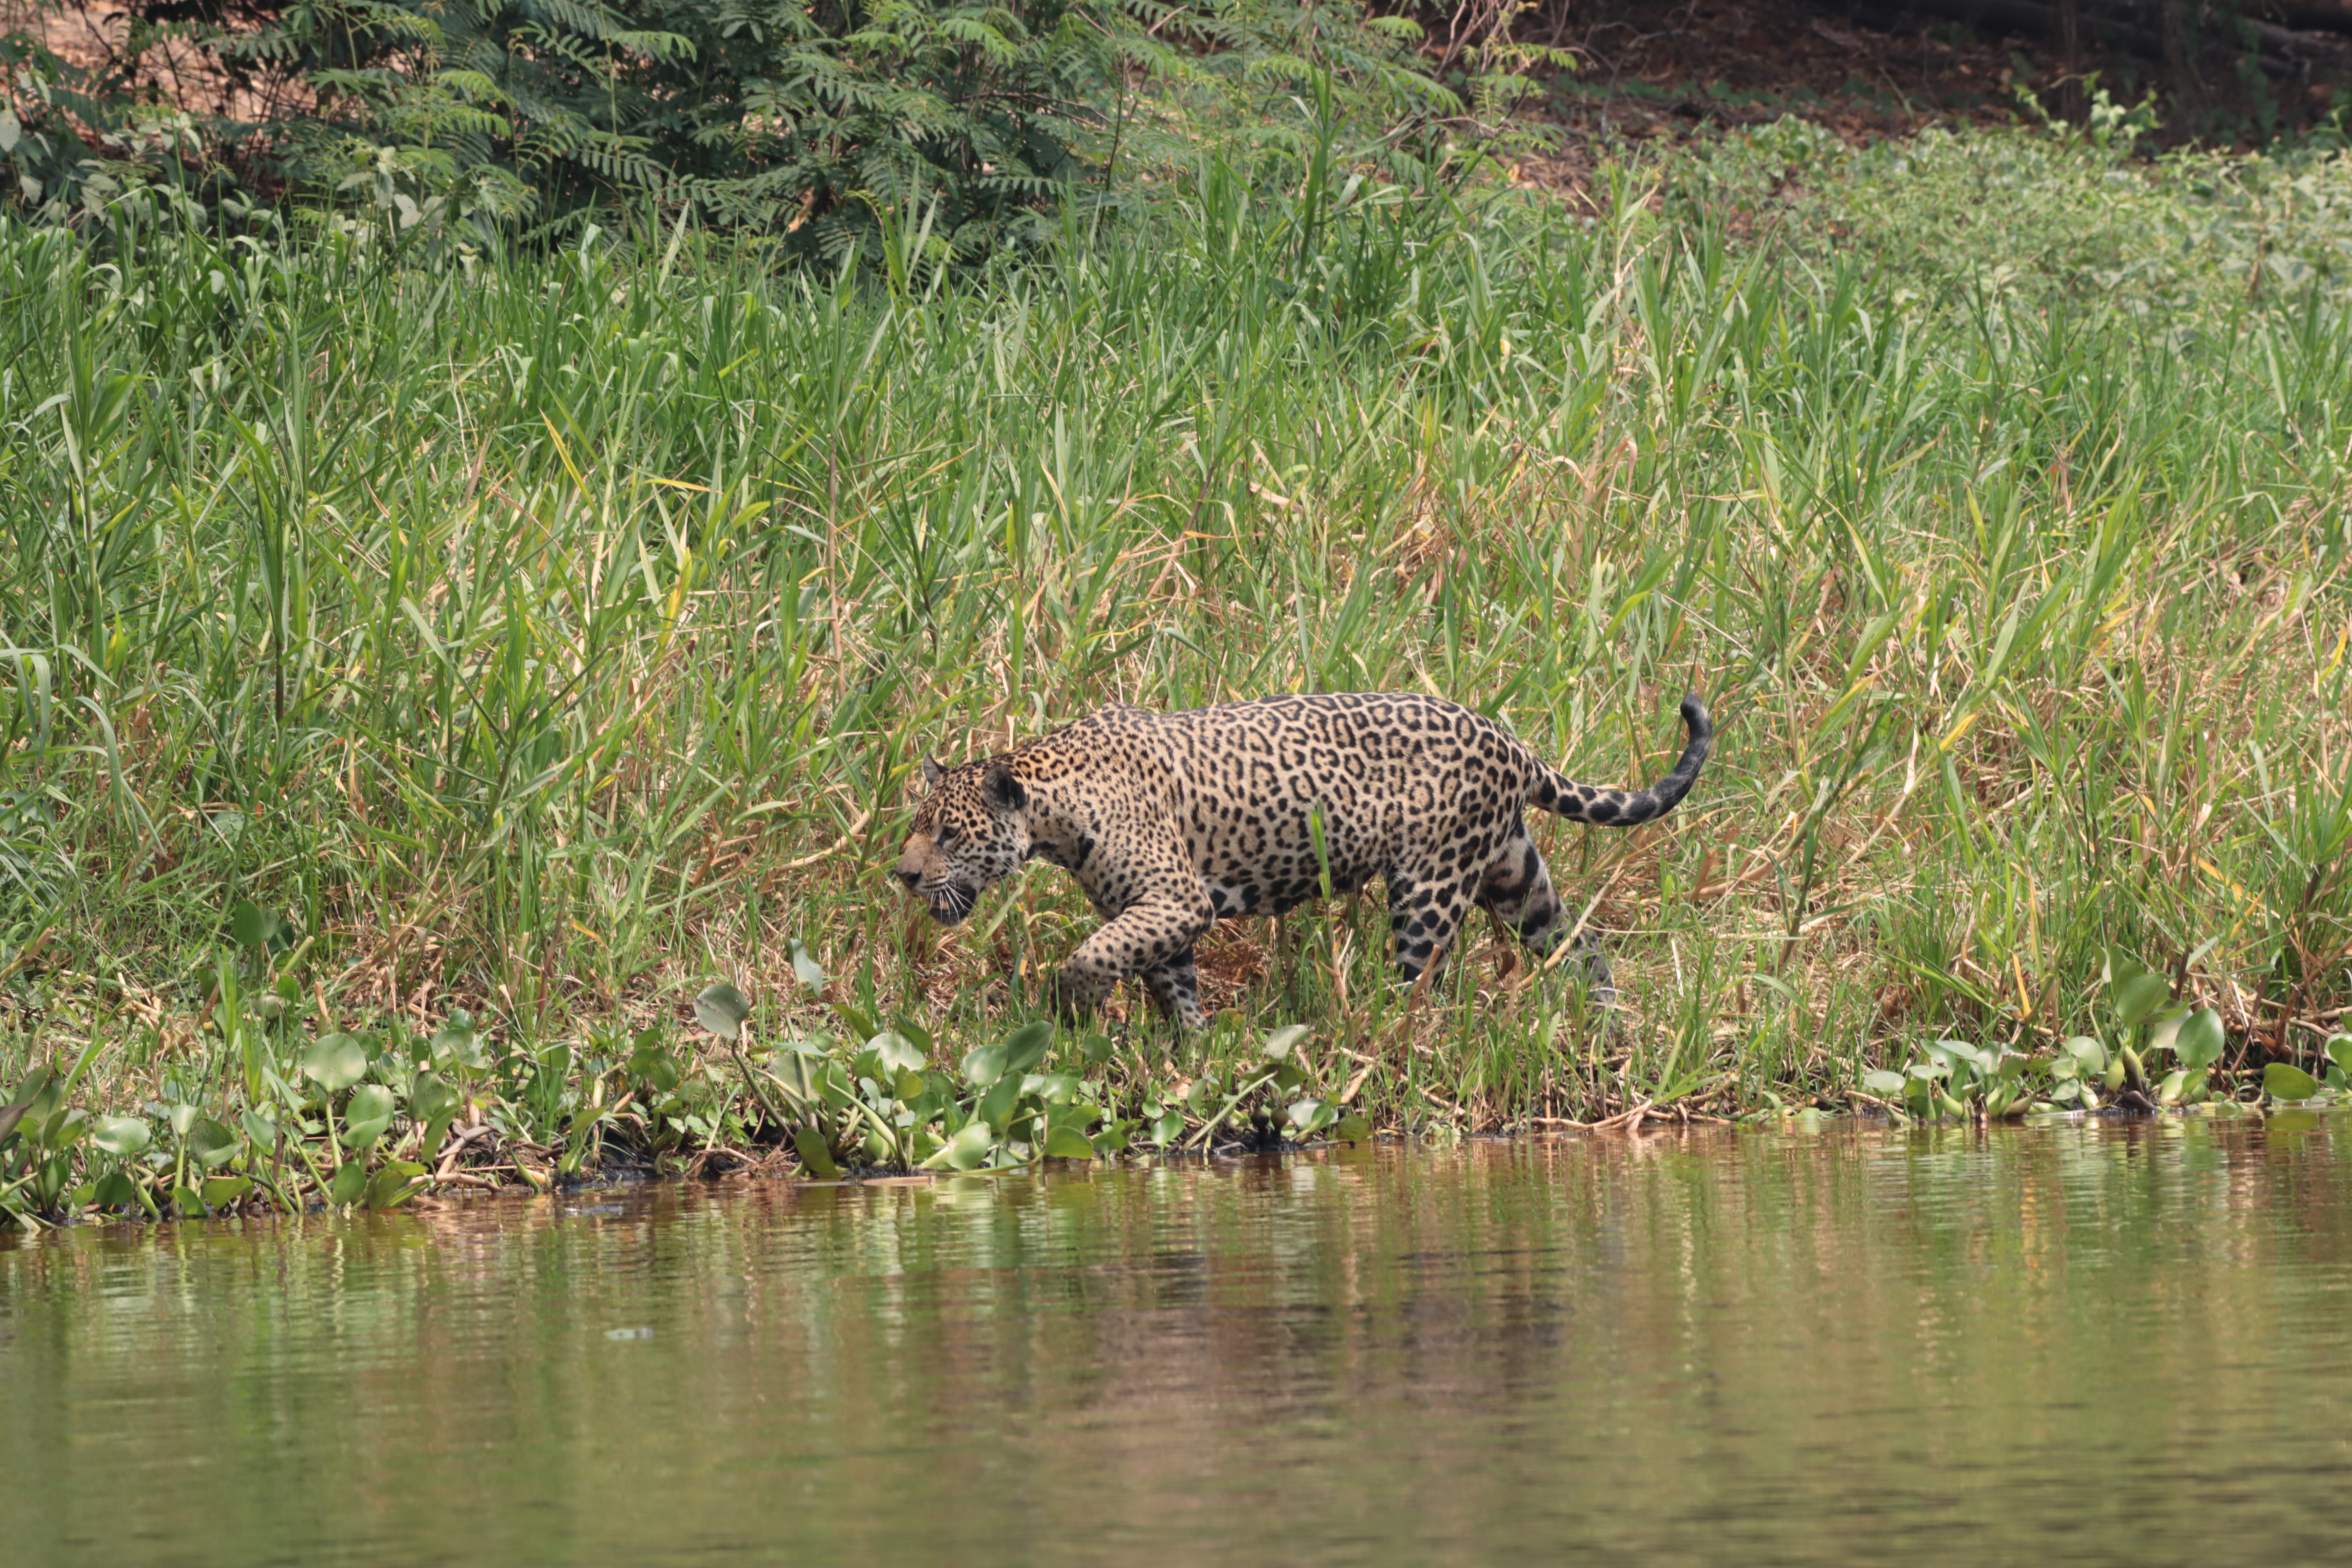
Jaguar: Medrosa